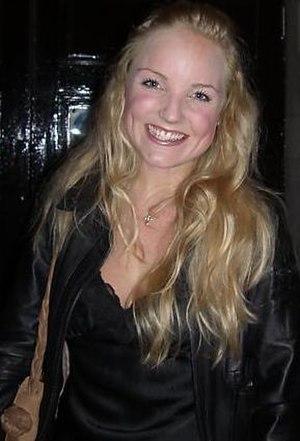
Kerry Jane Ellis est une comédienne et chanteuse anglaise, reconnue dans le milieu de la comédie musicale et également dans l'industrie du disque. Née et élevée dans la région anglaise du Suffolk, Kerry Ellis se produisit sur scène de son plus jeune âge avant d'intégrer à 16 ans la prestigieuse Laine Theatre Arts School. Kerry Ellis décrocha son premier contrat professionnel en 1998 et foula pour la première fois les planches des théâtres londoniens dans le revival de la comédie musicale My Fair Lady en 2001, où elle faisait office de doublure pour Martine McCutcheon dans le rôle principal d'Eliza Doolitle. À la suite de sa rencontre en 2002 avec le guitariste de Queen, Brian May, Kerry décroche et crée le rôle de Meat dans la production originale de la comédie musicale We Will Rock You. Kerry Ellis a par la suite joué dans de nombreuses comédies musicales à Londres, comme Les Misérables, Wicked et Oliver!. Kerry prit également part à de nombreuses tournées et concerts nationaux comme Miss Saigon et Chess. Ayant reçu de nombreuses récompenses et nominations pour ses différents rôles, Kerry a très vite été surnommée la Première Dame du West End.